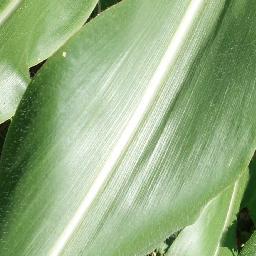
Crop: corn
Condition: (maize)_healthy